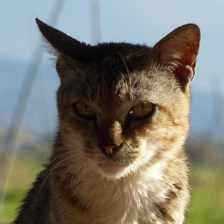
Label: animals